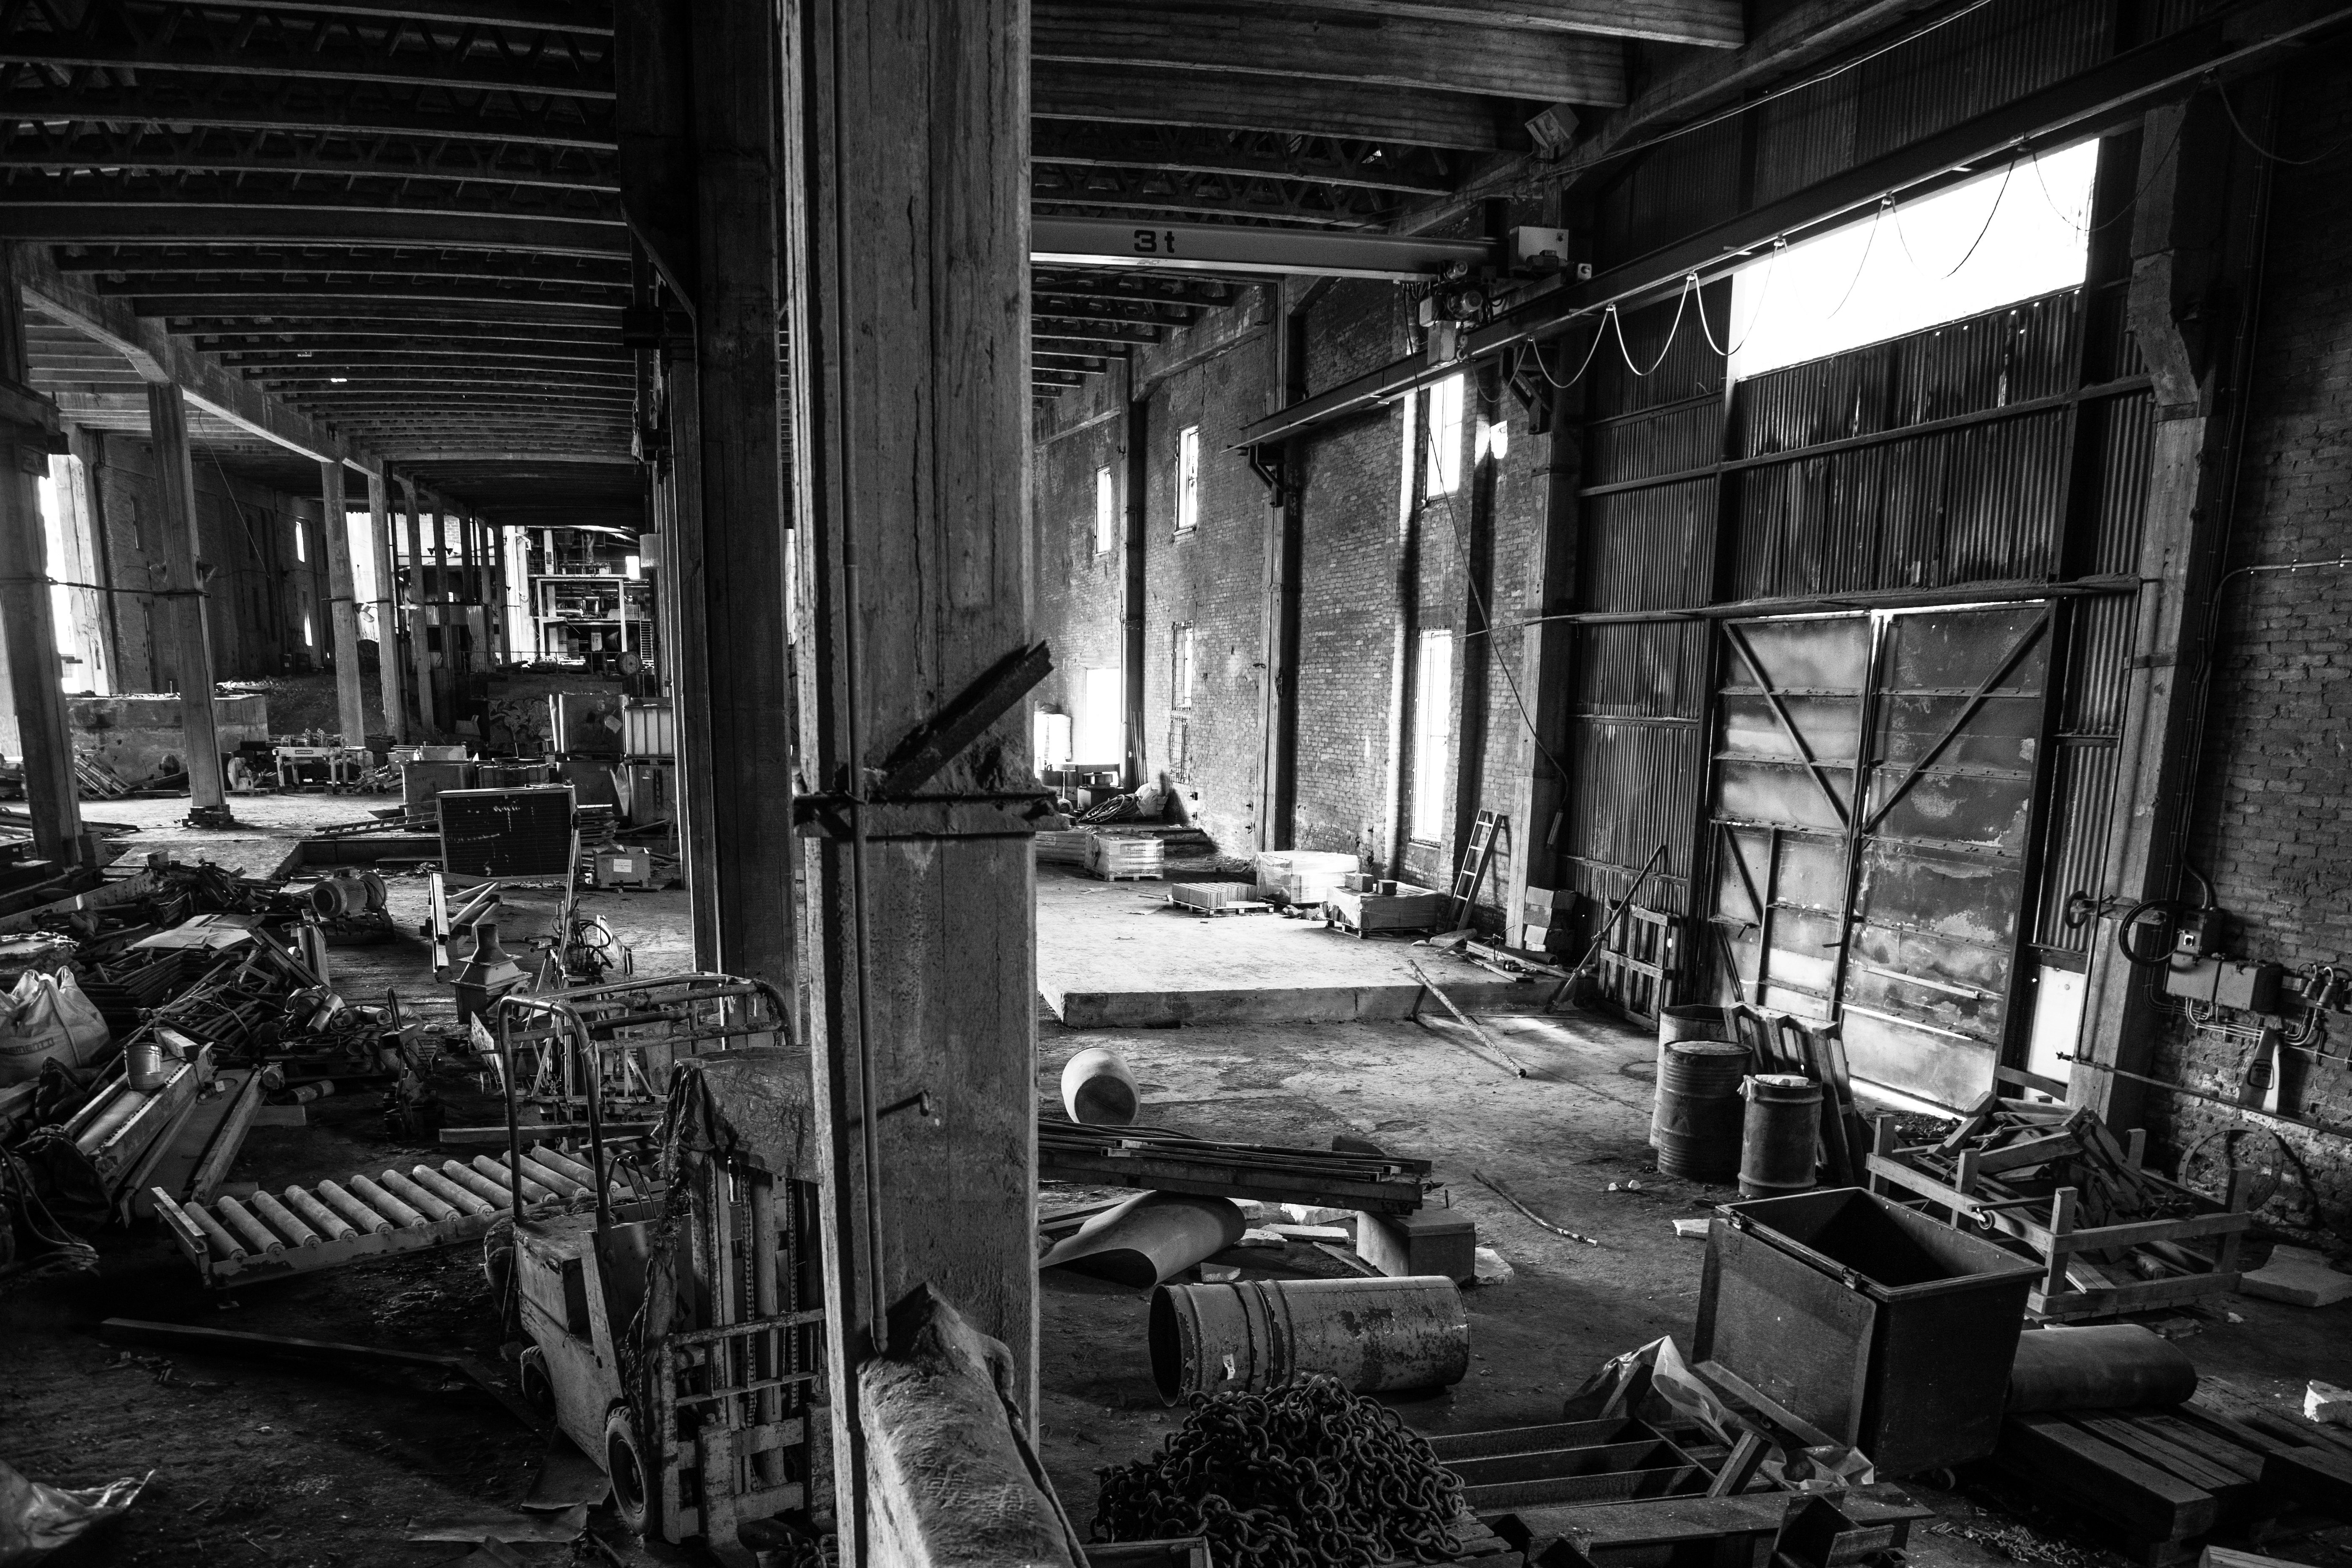
black and white, architecture, structure, window, building, old, urban, dark, steel, transport, rust, construction, broken, metal, industrial, abandoned, factory, dirty, empty, exterior, industry, decay, ruin, monochrome, brick, material, deserted, messy, neglected, abandon, fort, destruction, damaged, cylinder, forgotten, dangerous, aluminum, metallic, workplace, aged, nobody, obsolete, empty abandoned factory, urban area, monochrome photography